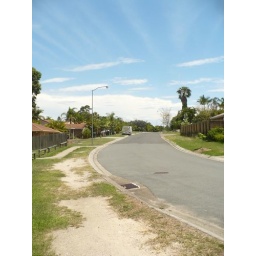
The service truck is parked in front of their house (on the left hand side)